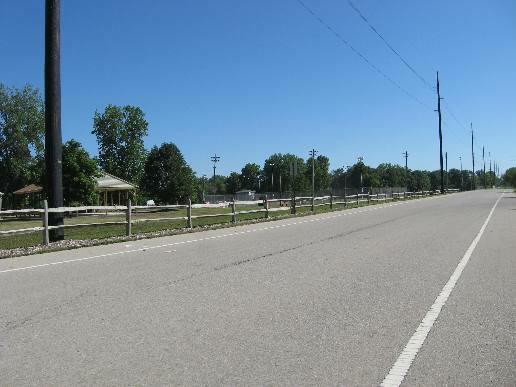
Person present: No